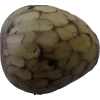
Label: cherimoya